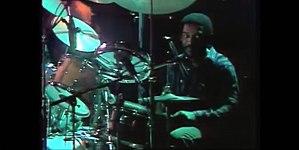
Paul Douglas est un batteur et percussionniste jamaïcain, lauréat d'un Grammy Award en 2004. Sa carrière en tant qu’un des batteurs de reggae les plus enregistrés s’étend sur plus de cinq décennies. Le journaliste de musique et historien du reggae David Katz a écrit, « Paul Douglas, batteur sur lequel on peut compter, a joué sur d’innombrables hits de reggae. »